Schoonover Stadium

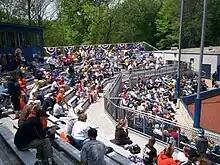
Main seating area in 2010

The Golden Flashes have played at the current site of Schoonover Stadium since 1966. It is the fourth location to serve as the team's home field since the team was founded in 1914. After playing their first few seasons at a makeshift field at the bottom of the hill on the original campus, the team played at Rockwell Field from 1920 to 1941, then the southeastern edge of campus. Rockwell Field was also shared with the football and track teams. In 1942, the team moved to a new field along Summit Street that was part of a Works Progress Administration project that also included an adjacent football field surrounded by a cinder track, later known as Memorial Stadium. This baseball field, often referred to just as the "varsity baseball field" served as home to the Flashes until 1960, when the site was needed for construction of a new academic building, later named Bowman Hall. A new field, located on the opposite end of Memorial Stadium from the previous field, opened in 1961, and was often referred to as Memorial Field or "Memorial baseball field". While at Memorial Field, in 1964, the team qualified for its first NCAA tournament and hosted the eventual national champion Minnesota Golden Gophers in the district round of the 1964 NCAA University Division baseball tournament. Memorial Field served as the Flashes' home field through the 1965 season when that site was needed for construction of the university's new 12-story library and a science classroom building later named Williams Hall.